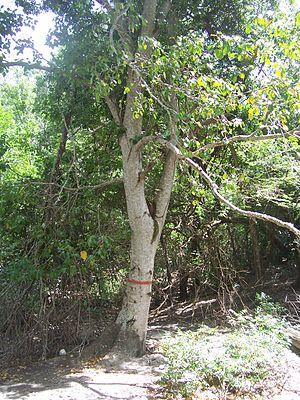
Mancenillier
Hippomane mancinella, le mancenillier, est un petit arbre très toxique de la famille des Euphorbiaceae, des régions équatoriales d'Amérique dans les sols secs et sableux.